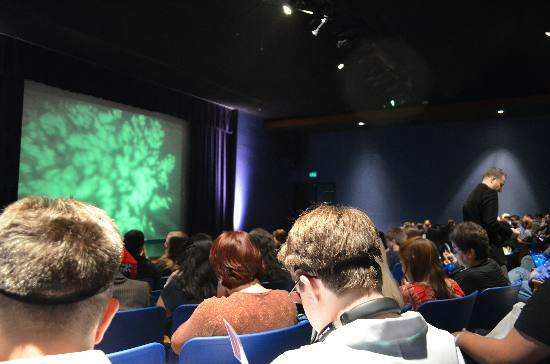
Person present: Yes